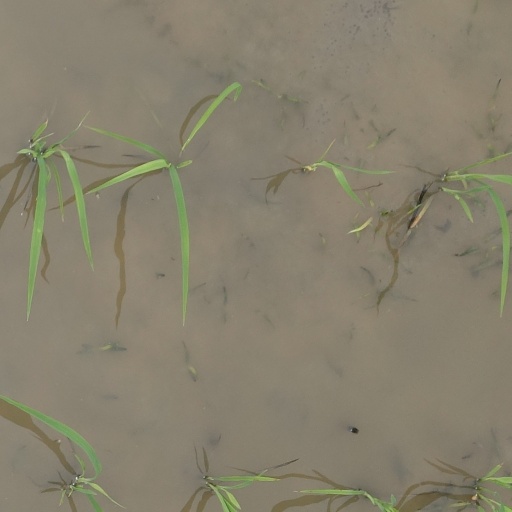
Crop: rice